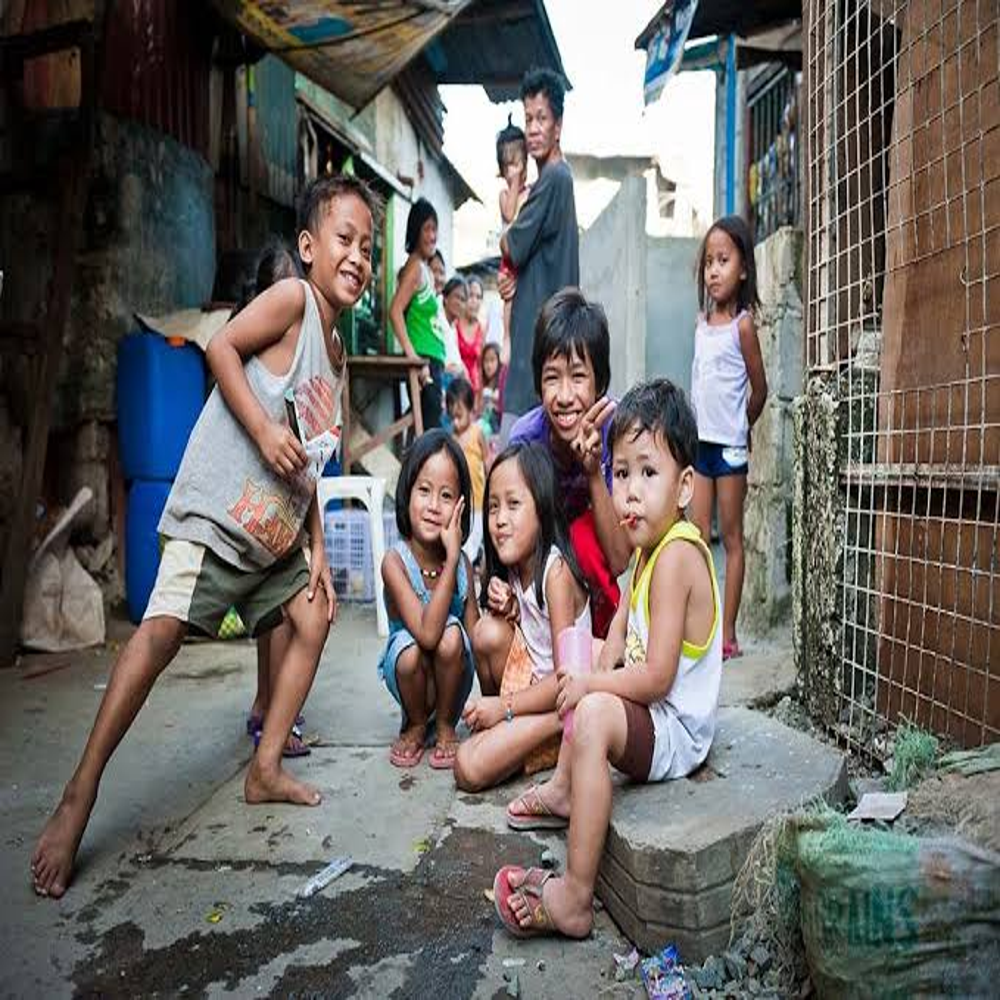
Body of water present: no
Land polluted: no
Water polluted: no
Pollution percentage: 0%